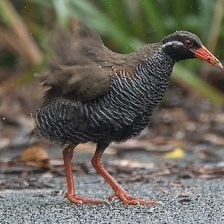
Species: OKINAWA RAIL
Scientific name: GALLIRALLUS OKINAWAE
ImageNet parent category: european_gallinule